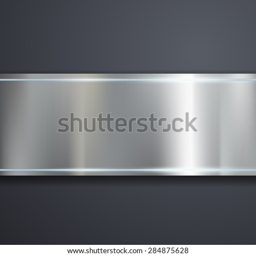
a metal plate on a gray background .